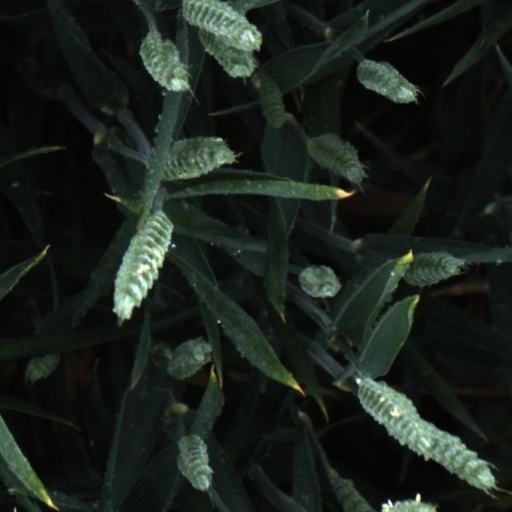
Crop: wheat